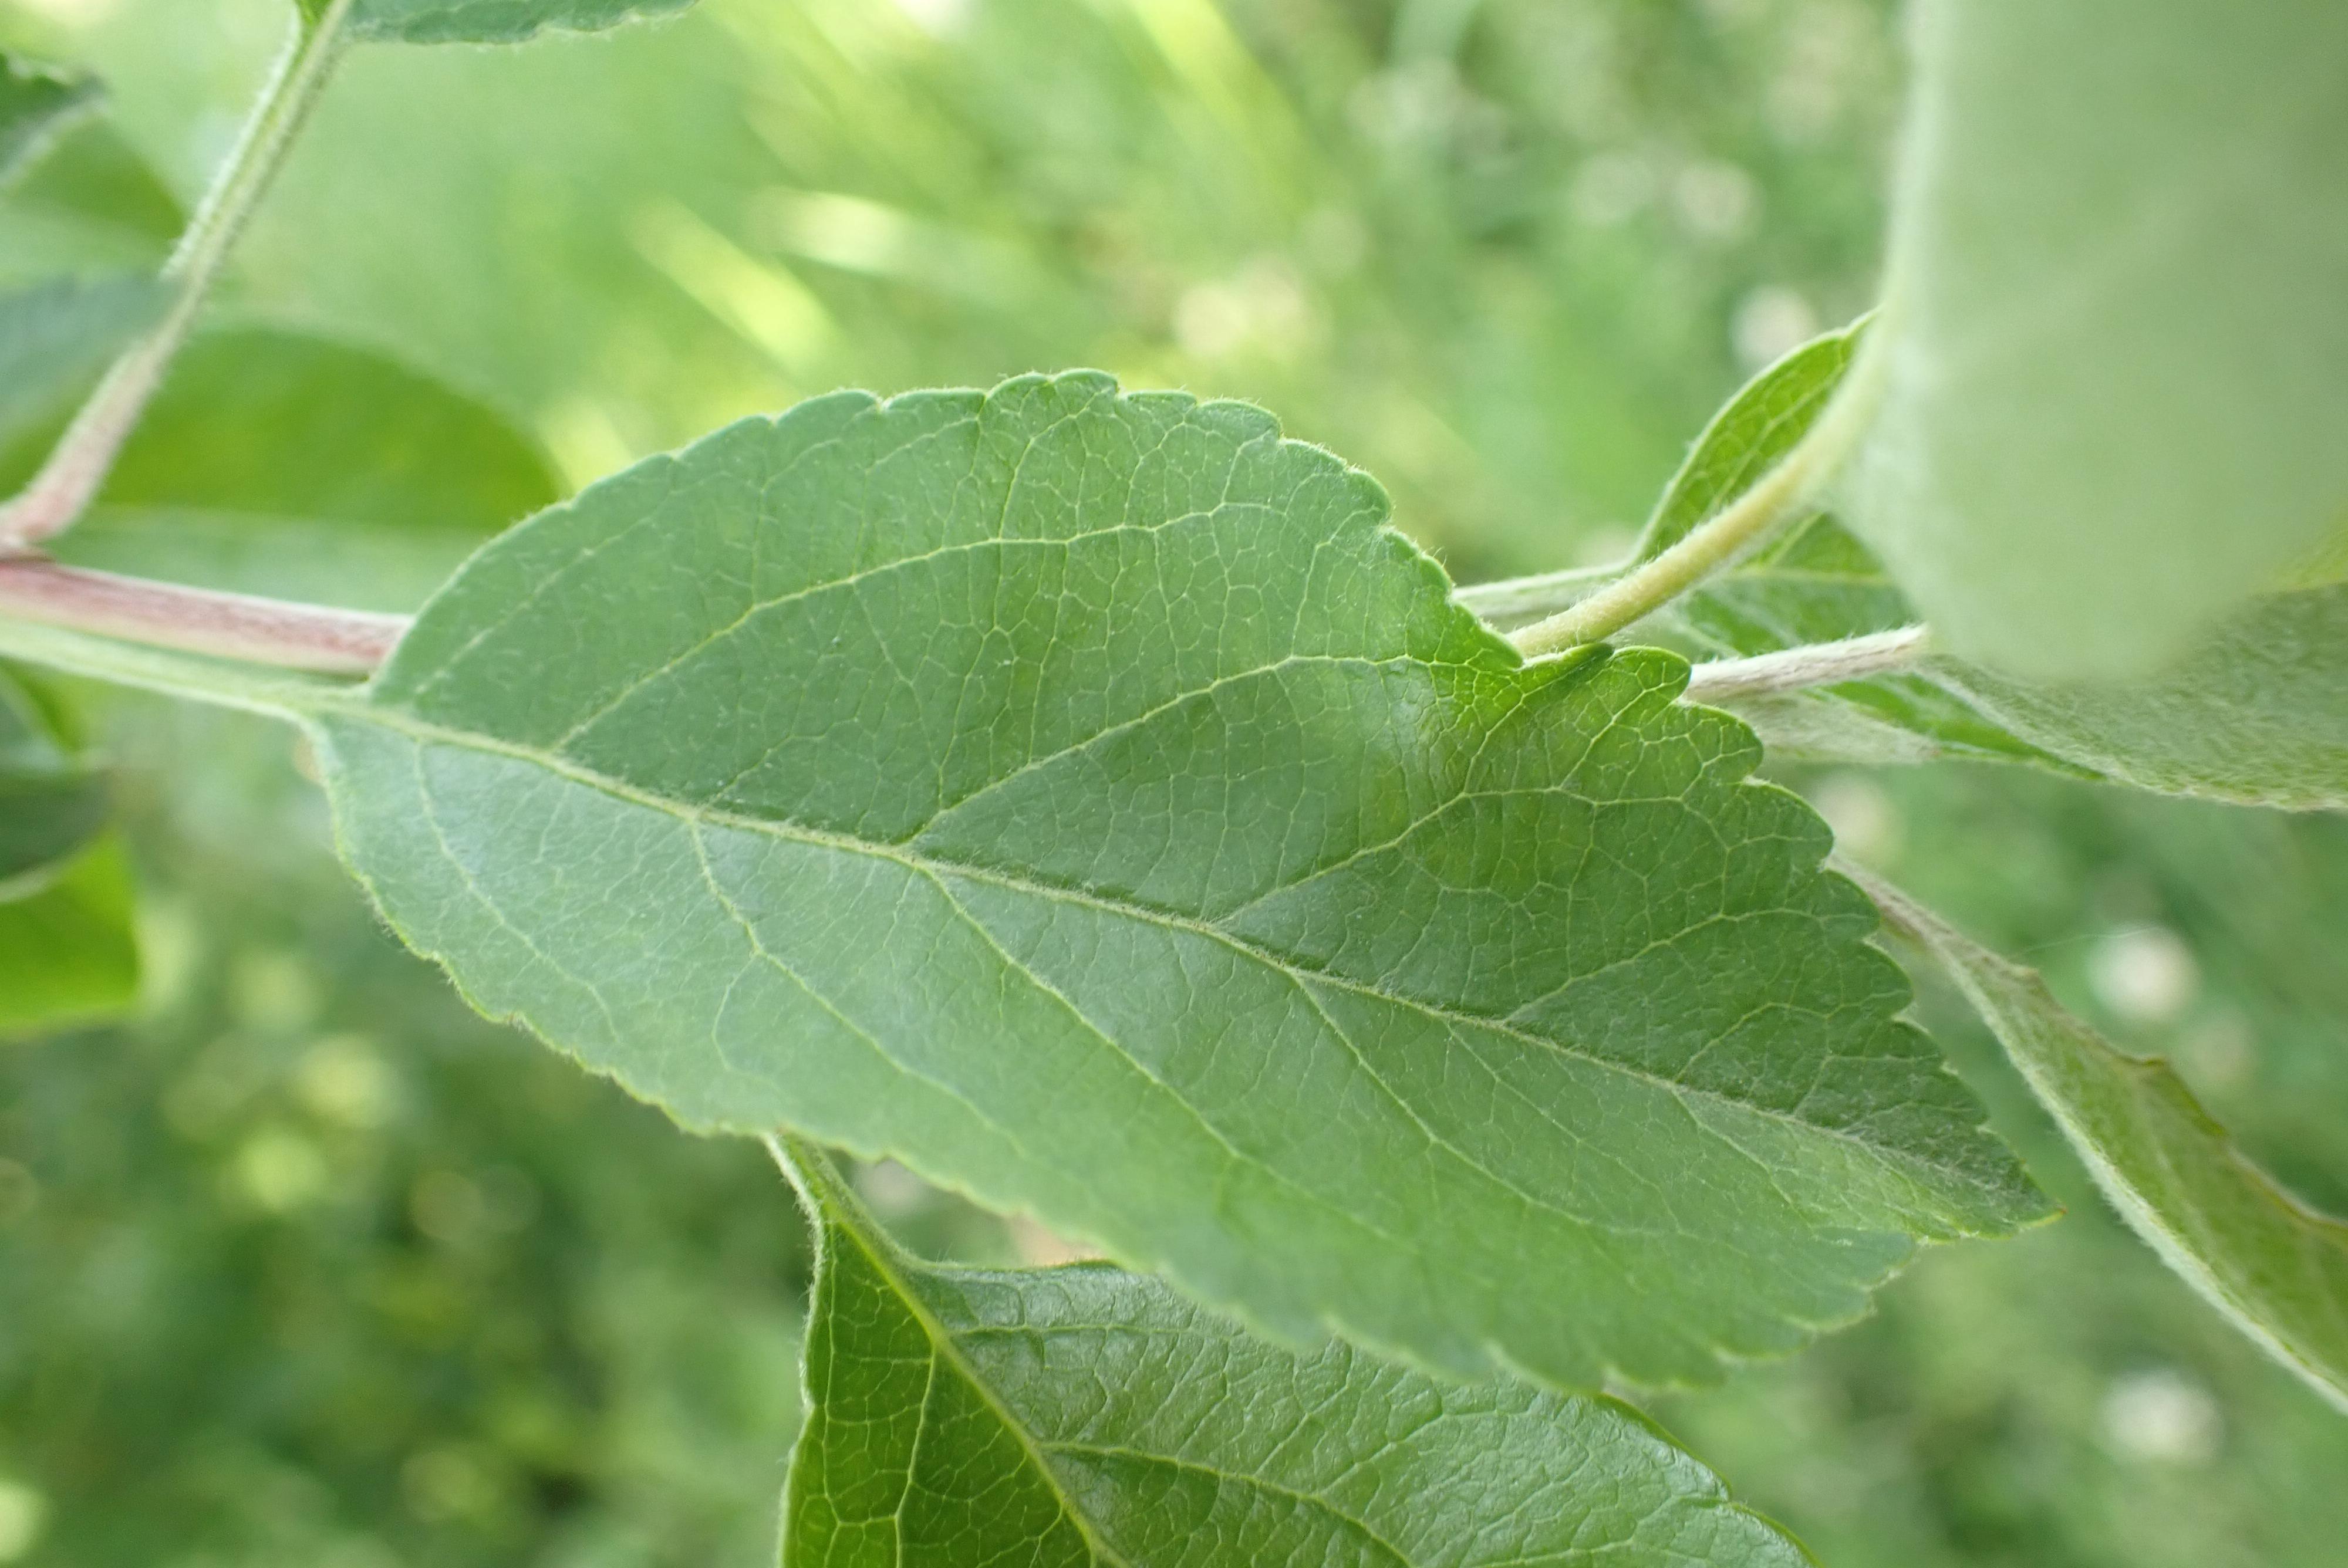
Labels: healthy